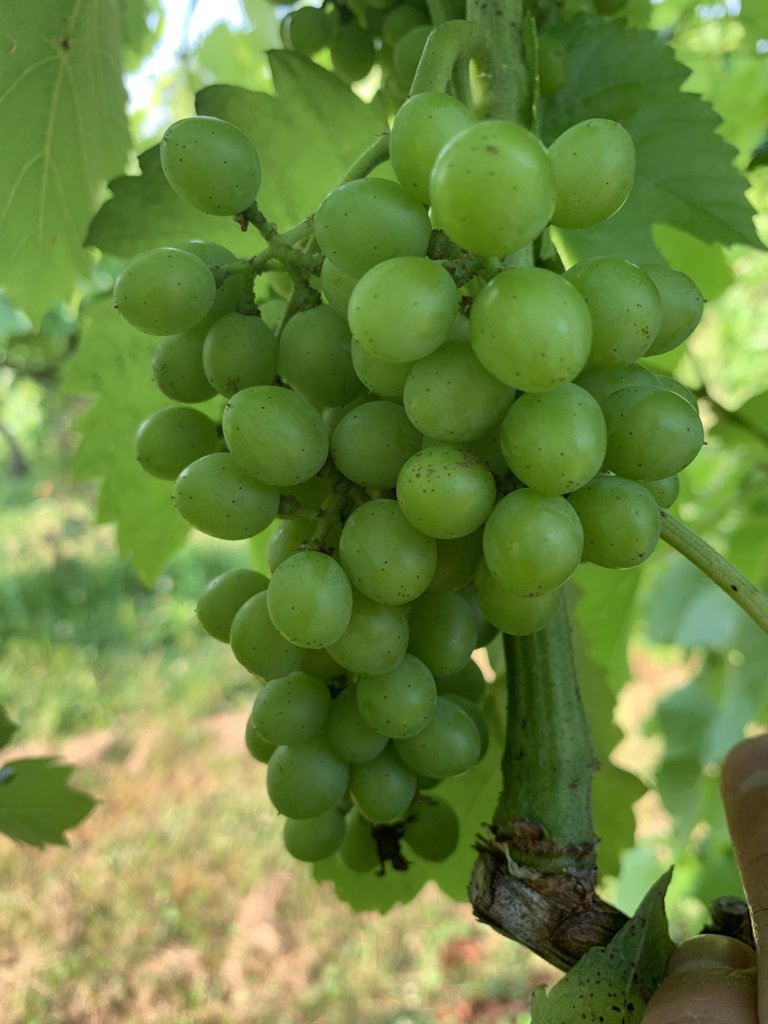
Berries visible: 52
Grape clusters: 1